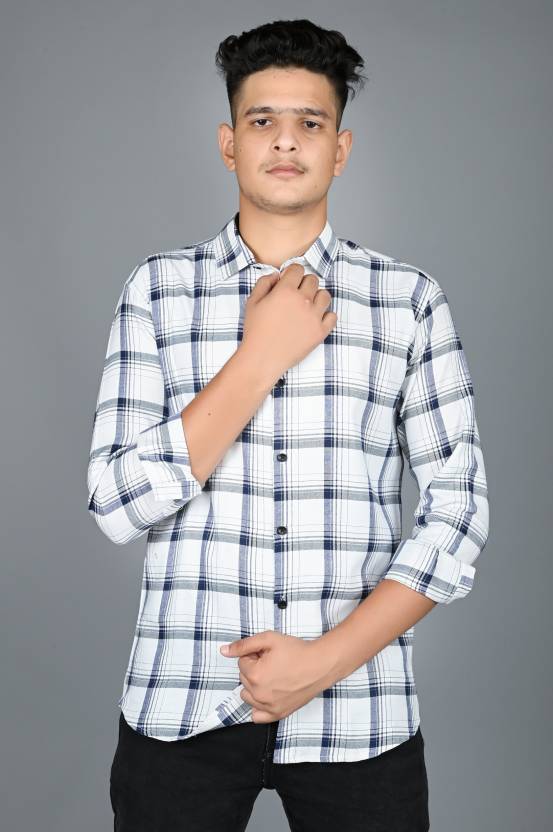
Product: Men Slim Fit Checkered Spread Collar Casual Shirt
Price: ₹329
Colors: White
Pattern: Checkered
Description: Tanip- This Casual Shirt has a Standard collar , long sleeves with button cuffs , full buttoned placket on the front, yoke on the back, curved hem. Pair this along with a good pair of denim or chinos and loafers / Espadrilles for a Sharp and Dapper look .This material comes with 100 % Premium Cotton.Cotton rich fabric for crisp Casual look.Wash care : Machine Wash/Hand Wash. Fit - Regular Fit.
Other details: Stylish & Comfortable Shirts You can use at any occasion like Party, Formal meating and Casual visit.